Cyclone Althea

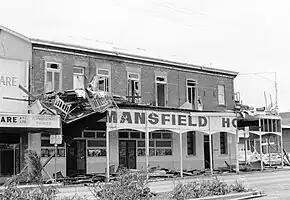
Black and white photograph of storefronts with broken windows, some structural damage, and debris littering the sidewalk

At the time, Althea was one of the strongest tropical cyclones to strike the coast of Queensland; it still stands as the most intense ever in the Townsville area. Gusts as high as and sustained winds of were recorded at Townsville Airport, though the anemometer was somewhat sheltered by upwind Castle Hill, so stronger winds may have occurred. The storm bent large steel utility poles and lifted houses off their foundations, while entirely stripping trees of their leaves. Pieces of dislodged debris acted as projectiles, penetrating fibre cement walls. In some cases, entire roofs crashed down on vehicles and other property. Power outages were extensive. One post-storm survey of 6,000 houses in Townsville found around 0.7% totally demolished, 1.7% with critical but repairable damage, and 13.3% with minor damage. Other estimates placed the share of damaged or destroyed houses at 60%. Several months after the storm, the Townsville City Council reported that about 200 houses had been leveled – about 1 in every 100 – with 600 more rendered uninhabitable, and as many as 4,000 damaged. Among the structures damaged or destroyed were 200 Queensland Housing Commission homes and roughly 500 of the 700 War Service Homes Commission dwellings in Townsville. Overall, Althea wrought at least $6 million in damage to government-owned buildings. The cyclone killed two people in Townsville: one man was crushed when his home collapsed, and another suffered a stress-related heart attack.